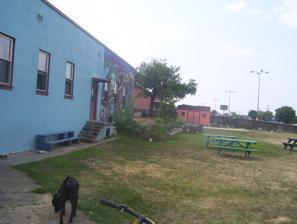
Building: Our Community Place
Country: United States of America
Year built: 1928
This article reads like a press release or a news article and may be largely based on routine coverage . Please help improve this article and add independent sources . ( November 2023 ) This article contains too many or overly lengthy quotations . Please help summarize the quotations . Consider transferring direct quotations to Wikiquote or excerpts to Wikisource . ( November 2023 ) This article may have been created or edited in return for undisclosed payments , a violation of Wikipedia's terms of use . It may require cleanup to comply with Wikipedia's content policies , particularly neutral point of view . ( November 2023 ) ( Learn how and when to remove this message ) Community center in Virginia, United States Our Community Place Building exterior in 2007 Alternative names OCP General information Status nonprofit Type community center Address 17 East Johnson Street Town or city Harrisonburg, Virginia Country United States Coordinates 38°27′21″N 78°51′53″W / 38.455765°N 78.864641°W / 38.455765; -78.864641 Elevation 38.455765 Groundbreaking 1999 Construction started 2001 Completed 2008 Opened 2008 Other information Seating capacity 108 Parking rear/street Website Our Community Place References EIN 54-1835664 Our Community Place is a community center created by a former Salvation Army building located in Harrisonburg, Virginia , United States . The building was converted to a community center after Ron Copeland acquired ownership in 1999. After a lengthy renovation period, the center opened to the community in August 2008. History In 1999, Ron Copeland, owner of the Little Grill diner  purchased the then-vacant Salvation Army building at 17 East Johnson Street in Harrisonburg, Virginia — with hopes of creating a community center as an extension of the weekly soup kitchen he operated at his restaurant on Mondays. After a period of rehabbing the building, Our Community Place opened to the Harrisonburg, Virginia community in August 2008. With Copeland serving as director, OCP staff and volunteers soon became "overworked" by a single aspect of the organizational mission: serving as a day homeless shelter. This led to a decision by the board of directors to close the center temporarily on September 1, 2011. After a brief "hiatus" to allow for review and redirection, the center reopened October 11, 2011. Copeland said OCP was not undergoing a "reincarnation as a change so much as a refocusing on its original mission." Reopening After reopening, and Philip Fisher Rhodes took over as executive director. Community center hours were significantly reduced. Of this change in leadership, and his additional role as founder-pastor of Early Church — a Mennonite congregation that met at OCP — Copeland said, "I had three full-time jobs, and I gave up two of them. . . I'm very excited to begin focusing on the work of the church I'm a pastor of." The center, which had been offering its lawn as a place for area homeless to shelter in tents, was forced to end this policy in the summer of 2019 by the City of Harrisonburg . The city made it clear that "under the current laws our zoning does not allow for overnight sheltering.” This change in availability of space for the homeless to stay forced the city to consider developing other options, while freeing OCP to focus on its priority programs. As Nickels stated: OCP’s mission is not as an overnight shelter. We’re trying to do this for the community and for folks who are homeless, but once that time period is over we need to go back and exclusively focus on our day programs. City Manager Eric Campbell stated city staff had been working for months to identify gaps in the local services offered to homeless people and wondering, “How do we begin to address these gaps?” Community role OCP operates and manages a community center where community meals, recreation, and work and training opportunities are offered. Meals OCP provides "17,000 meals a year to the city’s homeless and others with food insecurity." It also operates a restaurant every Friday at lunchtime, with a guest chef from a local restaurant or food service preparing the meal. The center serves 100 people or so at Thanksgiving each year; its volunteers additionally delivered 40 meals to "people in need around the community" in 2022. Holloway Roofing, based in nearby Weyers Cave , hosts a charity cookout for those in need at OCP each July. This year it wanted to do more to give back during the holiday season. Owner James Holloway says of the effort, “We want to put our money in places where we’re able to actually make an immediate impact right away. We’re affiliated with lots of different ways of giving back and we always try to do that in a way where we’re able to touch the families that need it." Shelter Other shelter services for the homeless in Harrisonburg look to OCP to provide overflow support when the weather turns particularly cold. As Ashley Robinson, shelter director of the Open Door Thermal Shelter, said during a cold snap in January 2022, “What we’ve been looking into is possibly extending hours and working with other organizations like Our Community Place, just trying to keep our unhoused neighbors safe and warm.” The center opens on weekends for such emergency use. OCP extends its hours during extremely cold weather, requiring additional shelter monitors during the day. OCP also provides relief from the heat of summer. As case management specialist Amanda Morris states: "we provide people kind of a cool place to come in just to hang out and get outside of the heat.” Providing for affordable housing for all is a major aim included in Harrisonburg's 2039 Vision Plan. In accordance, in November 2021 the City Council agreed that part of the city's $23.8 million in American Rescue Plan Act funds should be used to provide a permanent homeless shelter. The City of Harrisonburg announced in June 2022 it intended to purchase a 6,730-square-foot building situated on 3.72 acres of land on North Main Street from Shenandoah Presbytery for the purpose of converting the property into a permanent, low-barrier homeless shelter. Nickels stated, “We have an opportunity now as a community to plan comprehensive homeless services. How can we effectively put together those services in a way that really helps folks to move on from homelessness?” When Open Doors, the low-barrier shelter system housing up to 50 people each night on James Madison University property, ceased operation in August 2022, some "unhoused" Harrisonburg residents were considering other options, including sleeping on the sidewalks around OCP. Center staff participated in a meeting of city and community leaders hosted by Harrisonburg Mayor Deanna Reed to discuss short-term options for providing overnight shelter. Water As part of a new program called “The Humankind Water Drop” Humankind Water set itself the goal of delivering 100,000 liters of water to homeless shelters across the country. In August 2021, the organization donated water to Mercy House in Harrisonburg, whose Executive Director, Shannon Porter, planned on sharing with Our Community Place and the Open Doors shelter. "There's a lot of people on our streets right now that need this type of assistance. It is hot during the day and there is no shelter for them during the day so this is going to be put to use very quickly,” she said. Housing OCP began working with Harrisonburg-area landlords in 2020 to help them better understand the needs of its client population as property management companies tend to erect "barriers, making it difficult for those who are low-income, have been previously incarcerated, or have a history of eviction to gain access to equitable housing." This helped advance their aim to: Move more folks out of chronic homelessness and into these permanent housing units with supportive, ongoing case management to try to help them not fall into the circle of going in and out of housing but to stay in that housing and overcome the barriers they have in life. In 2020 OCP placed upwards 50+ people in permanent housing. They had "solidified 15 placements" through the Spring of 2021. The center helped 90+ homeless people find housing during the COVID-19. In December 2021, Nickles announced that OCP had just purchased their first property. "It's sort of a pilot program, so if it works out well, hopefully we will do another one.” As Vance Fowler, 45, who has lived at a property owned by OCP since December 2021, stated: To have the ability to get in and out the rain, to take a shower when you want to, to go get clean clothes. You would be surprised what you take for granted that homeless people don’t even have a chance at having. OCP has applied for a special-use permit and rezoning request for another project on Reservoir Street in Harrisonburg, consisting of four units of one-bedroom dwellings for people "transitioning out of homelessness." In March 2022, OCP was awarded $118,106 of the total the Central Shenandoah Planning District Commission $1.66 million in gap funding to regional developers of affordable housing. “These monies will cover half the cost for Our Community Place to build two efficiency apartments for the most vulnerable and low-income homeless persons in our region,” Nickels said. Garden OCP operates a community garden on half an acre between two houses nearby the center. Funding In support of the important role OCP plays in the Harrisonburg-area, the Rockingham County budget for fiscal year 2023 includes $15,000 for the center and its programs. In addition to the Friday Lunch Restaurant (originally Night Out) and Box Lunch Catering, fundraising OCP participates in the Harrisonburg-Rockingham County Great Community Give each year. In April 2022 over $50,000 was collected by OCP out of a total of $1.72 million raised during the event. From 2003, and for years thereafter, OCP sponsored a plant sale with live music, also in April. During the COVID-19 shutdown, OCP decided to combine their two major fundraising events – a Fall Gala and the Christmas Concert – in 2020. Local chef Tassie Pippert worked with the center's cooks to prepare the dinner for the Fall Gala. Ketch Secor of Old Crow Medicine Show and Trent Wagler of The Steel Wheels performed during the live-streamed concert. OCP pools resources with other Harrisonburg organizations – Mercy House, Open Doors, and the Suitcase Clinic – to "bolster aid . . during the era of COVID-19, which has required an additional level of coordination to keep vulnerable clients safe and healthy." The center benefited from Federal funding through the Coronavirus Aid, Relief and Economic Security (CARES) Act passed by Congress which allowed the center to retain all of its existing staff and giving them "the freedom to hire additional staff to meet the expanded programming needs stemming from the COVID-19 emergency,” said Eric Olson-Getty, director of development and administration. The center was one of 12 community partners in the Harrisonburg area who received $14,000 out of a total of more than $518,000 as part of the Sentara Healthcare Fall 2022 "Sentara Cares" grant cycle. This funding will go "specifically to our case management program. . allow(ing) case managers to visit folks in their houses. It will help cover transportation costs. So we can work with people in their housing to resolve issues and keep them housed,” Nickels states. In February 2018, OCP received a $3,000 grant from the Wells Fargo Foundation, proceeds from which they planned to use "to supply nearly 400 meals". The Denton Family Foundation presented OCP with a check for $33,200 on November 16, 2021. The foundation annually hosts a golf tournament to raise money to donate to non-profit organizations in Harrisonburg and Rockingham County. On presenting the check, Terri Denton, whose father established the foundation, said: For the second time, Impact Ministries of Elkton, Virginia – founded in 2012 by Pastor Brad Lewis in a garage – chose OCP as the organization to sponsor with one of its charity motorcycle rides in 2019. Thirty riders participated in the fundraising event on a Saturday in October, raising over $500 in charitable contributions. For his seventh birthday on November 21, 2023, Cameron Stone raised hundreds of dollars through a GoFundMe , yard sales, and lemonade stands. He also collected items to donate to OCP, e.g., “Socks, shampoo, toothbrushes, soap, sleeping bags, and tents.” “A 6-year-old coming up with the idea of just thinking of them and wanting to raise funds for them. They've been really amazed by that,” Symone Bolden, community care and engagement specialist at OCP, said. “What we’re trying to do here is really show that we’re all a part of the community here, and it's going to take all of the community to come together and really address homelessness,” said Matt Tibbles, executive director. Solar panels In 2018, Give Solar, a nonprofit organization founded by Jeff Heie, "raises money and seeks grants to provide solar energy to other nonprofits that can benefit from the cost savings that solar energy can provide." After working with Eastern Mennonite University and Gift and Thrift in Harrisonburg, they made solarizing the OCP building their next project. Give Solar was granted $9,000 by the Merck Company Foundation with an additional $9,000 raised through crowdfunding and "affinity groups". In a “solar barn-raising”, $25,000 in solar panels were installed with the help of volunteers. The solar energy collected by these panels was expected to reduce the community center's electric bill by 75 percent, which should amount to about $3,600 a year in savings. Personnel Matt Tibbles is the executive director as of July 2023. References